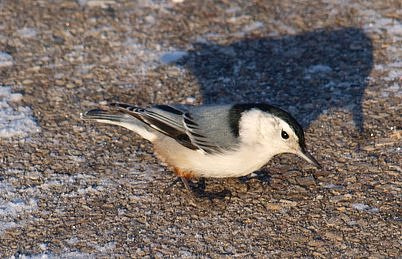
white bird with black feet, a black striped beak that goes to its nape, and grey and black feathers from the back to the tail.
a small bird with a black crown, black nape, white eye ring, and a long blackened beak.
this is a white and grey bird with a black crown on its head.
a bird with gray covert white body and black crown.
a small bird with a white belly, and a black stripe on top of the crown.
this bird has wings that are grey and has a white bellythe bird has a striped back that is grey, white breast and black crown.
the wings have grey secondary feathers with black and grey primaries and the head is proportional to it's body.
this bird is white with grey and has a long, pointy beak.
a small grey bird, with black primaries, black crown, and a pointed bill.
Species: White Breasted Nuthatch